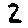
Label: 2